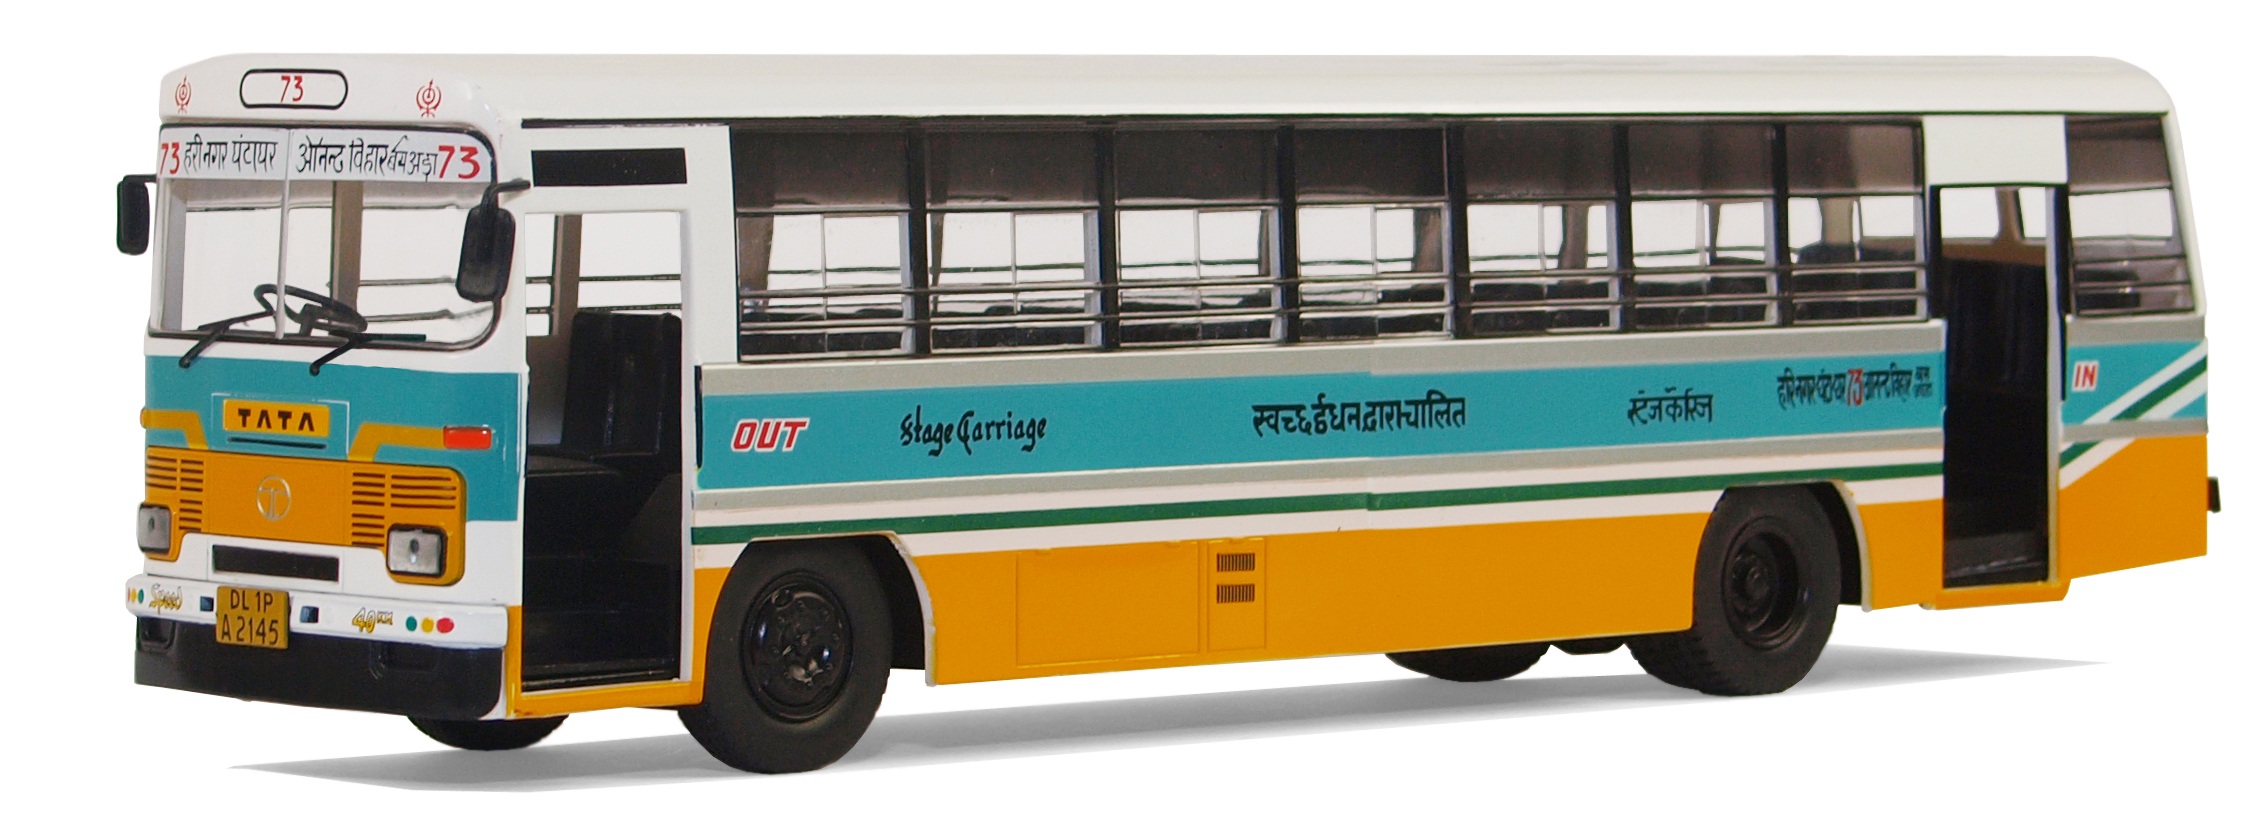
traffic, transport, model, vehicle, leisure, public transport, bus, india, buses, tata, model buses, model cars, collect, transport and traffic, service bus, travel and line coach, locomotion, transports, models, hobby, minibus, 1990, model car, new delhi, land vehicle, mode of transport, tour bus service, scale 1 43, lpo 1512, city city bus